MS Volendam

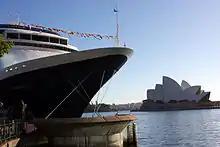
MS "Volendam" in Sydney Harbour.

Ordered on 12 July 1996, and was to be built by Fincantieri Cantieri Navali, at the Marghera shipyard in Venice, Italy. "Volendam" is a Rotterdam-class (R-class) cruise ship, a design that was based on the extended hull size of the previous S-class it shared with three sister ships in the Holland America Line fleet; "Zaandam", "Amsterdam" and "Rotterdam". She follows the Rotterdam, the lead ship of her class, as the second ship launched in 1999. "Volendam" is long, has a beam, and an draft. She has ten decks, and contains cabins for passengers (called staterooms) on six decks, with a ship's capacity of 1,432 guests.